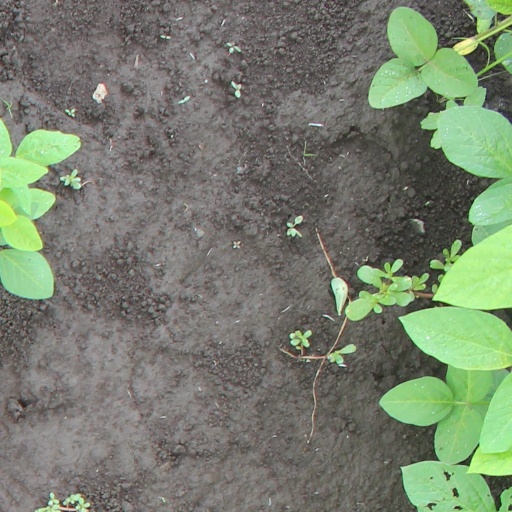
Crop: soybean